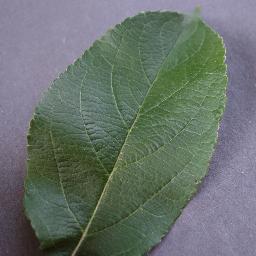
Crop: apple
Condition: healthy